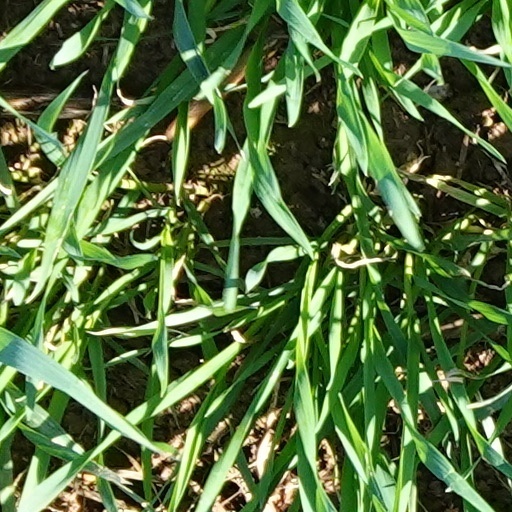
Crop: wheat